Chittagong

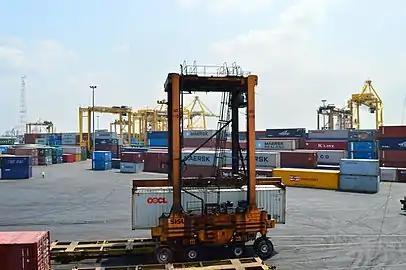
Straddle carriers moving shipping containers in Chittagong Port

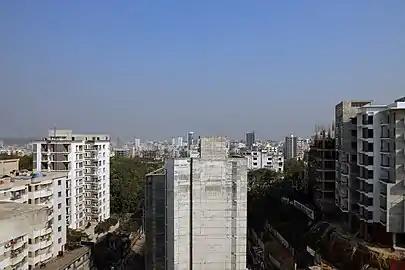
Apartments in Khulshi

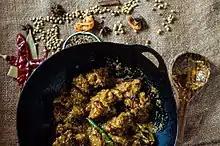
Mezbani beef, a traditional dish of Chittagong

The Chittagong City Corporation (CCC) is responsible for governing municipal areas in the Chittagong Metropolitan Area. It is headed by the mayor of Chittagong. The mayor and ward councillors are elected every five years. The mayor is Shahadat Hossain, as of December 2024. The city corporation's mandate is limited to basic civic services, however, the CCC is credited for keeping Chittagong one of the cleaner and most eco-friendly cities in Bangladesh. Its principal sources of revenue are municipal taxes and conservancy charges. The Chittagong Development Authority is responsible for implementing the city's urban planning.